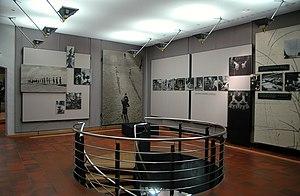
L'exposition de photographies 'The family of man' à Clervaux, au Grand-Duché de Luxembourg.